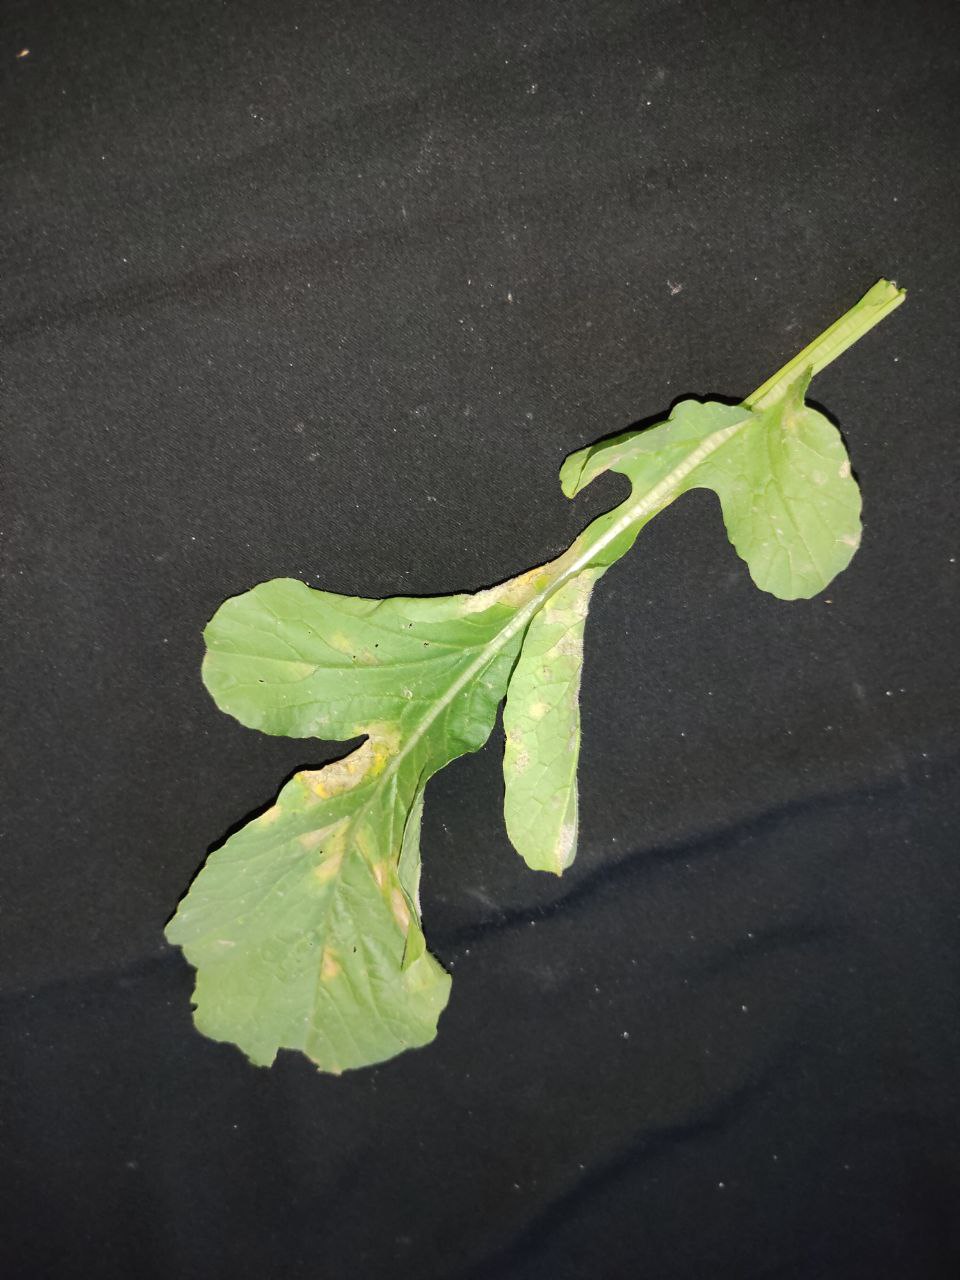
Label: Mosaic virus